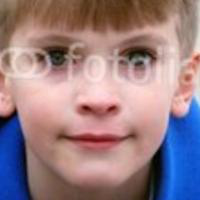
Age group: age 01-10